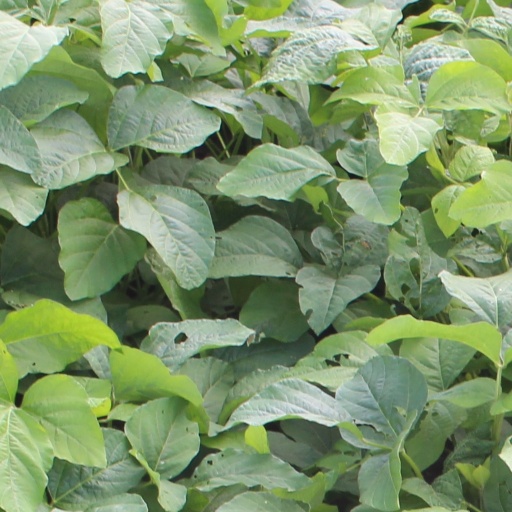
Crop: soybean